Military history of Cambodia

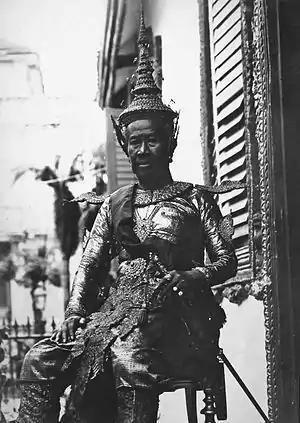
Sisowath of Cambodia

Following negotiations by Cambodian King Ang Duong and Napoleon III for protection from Vietnam conquest and land loss by Thailand, a delegation of French naval officers concluded the French protectorate with King Norodom (1859–1904).The intervention of colonial France prevented further erosion of national and cultural integrity of Cambodia and ended territory loss.